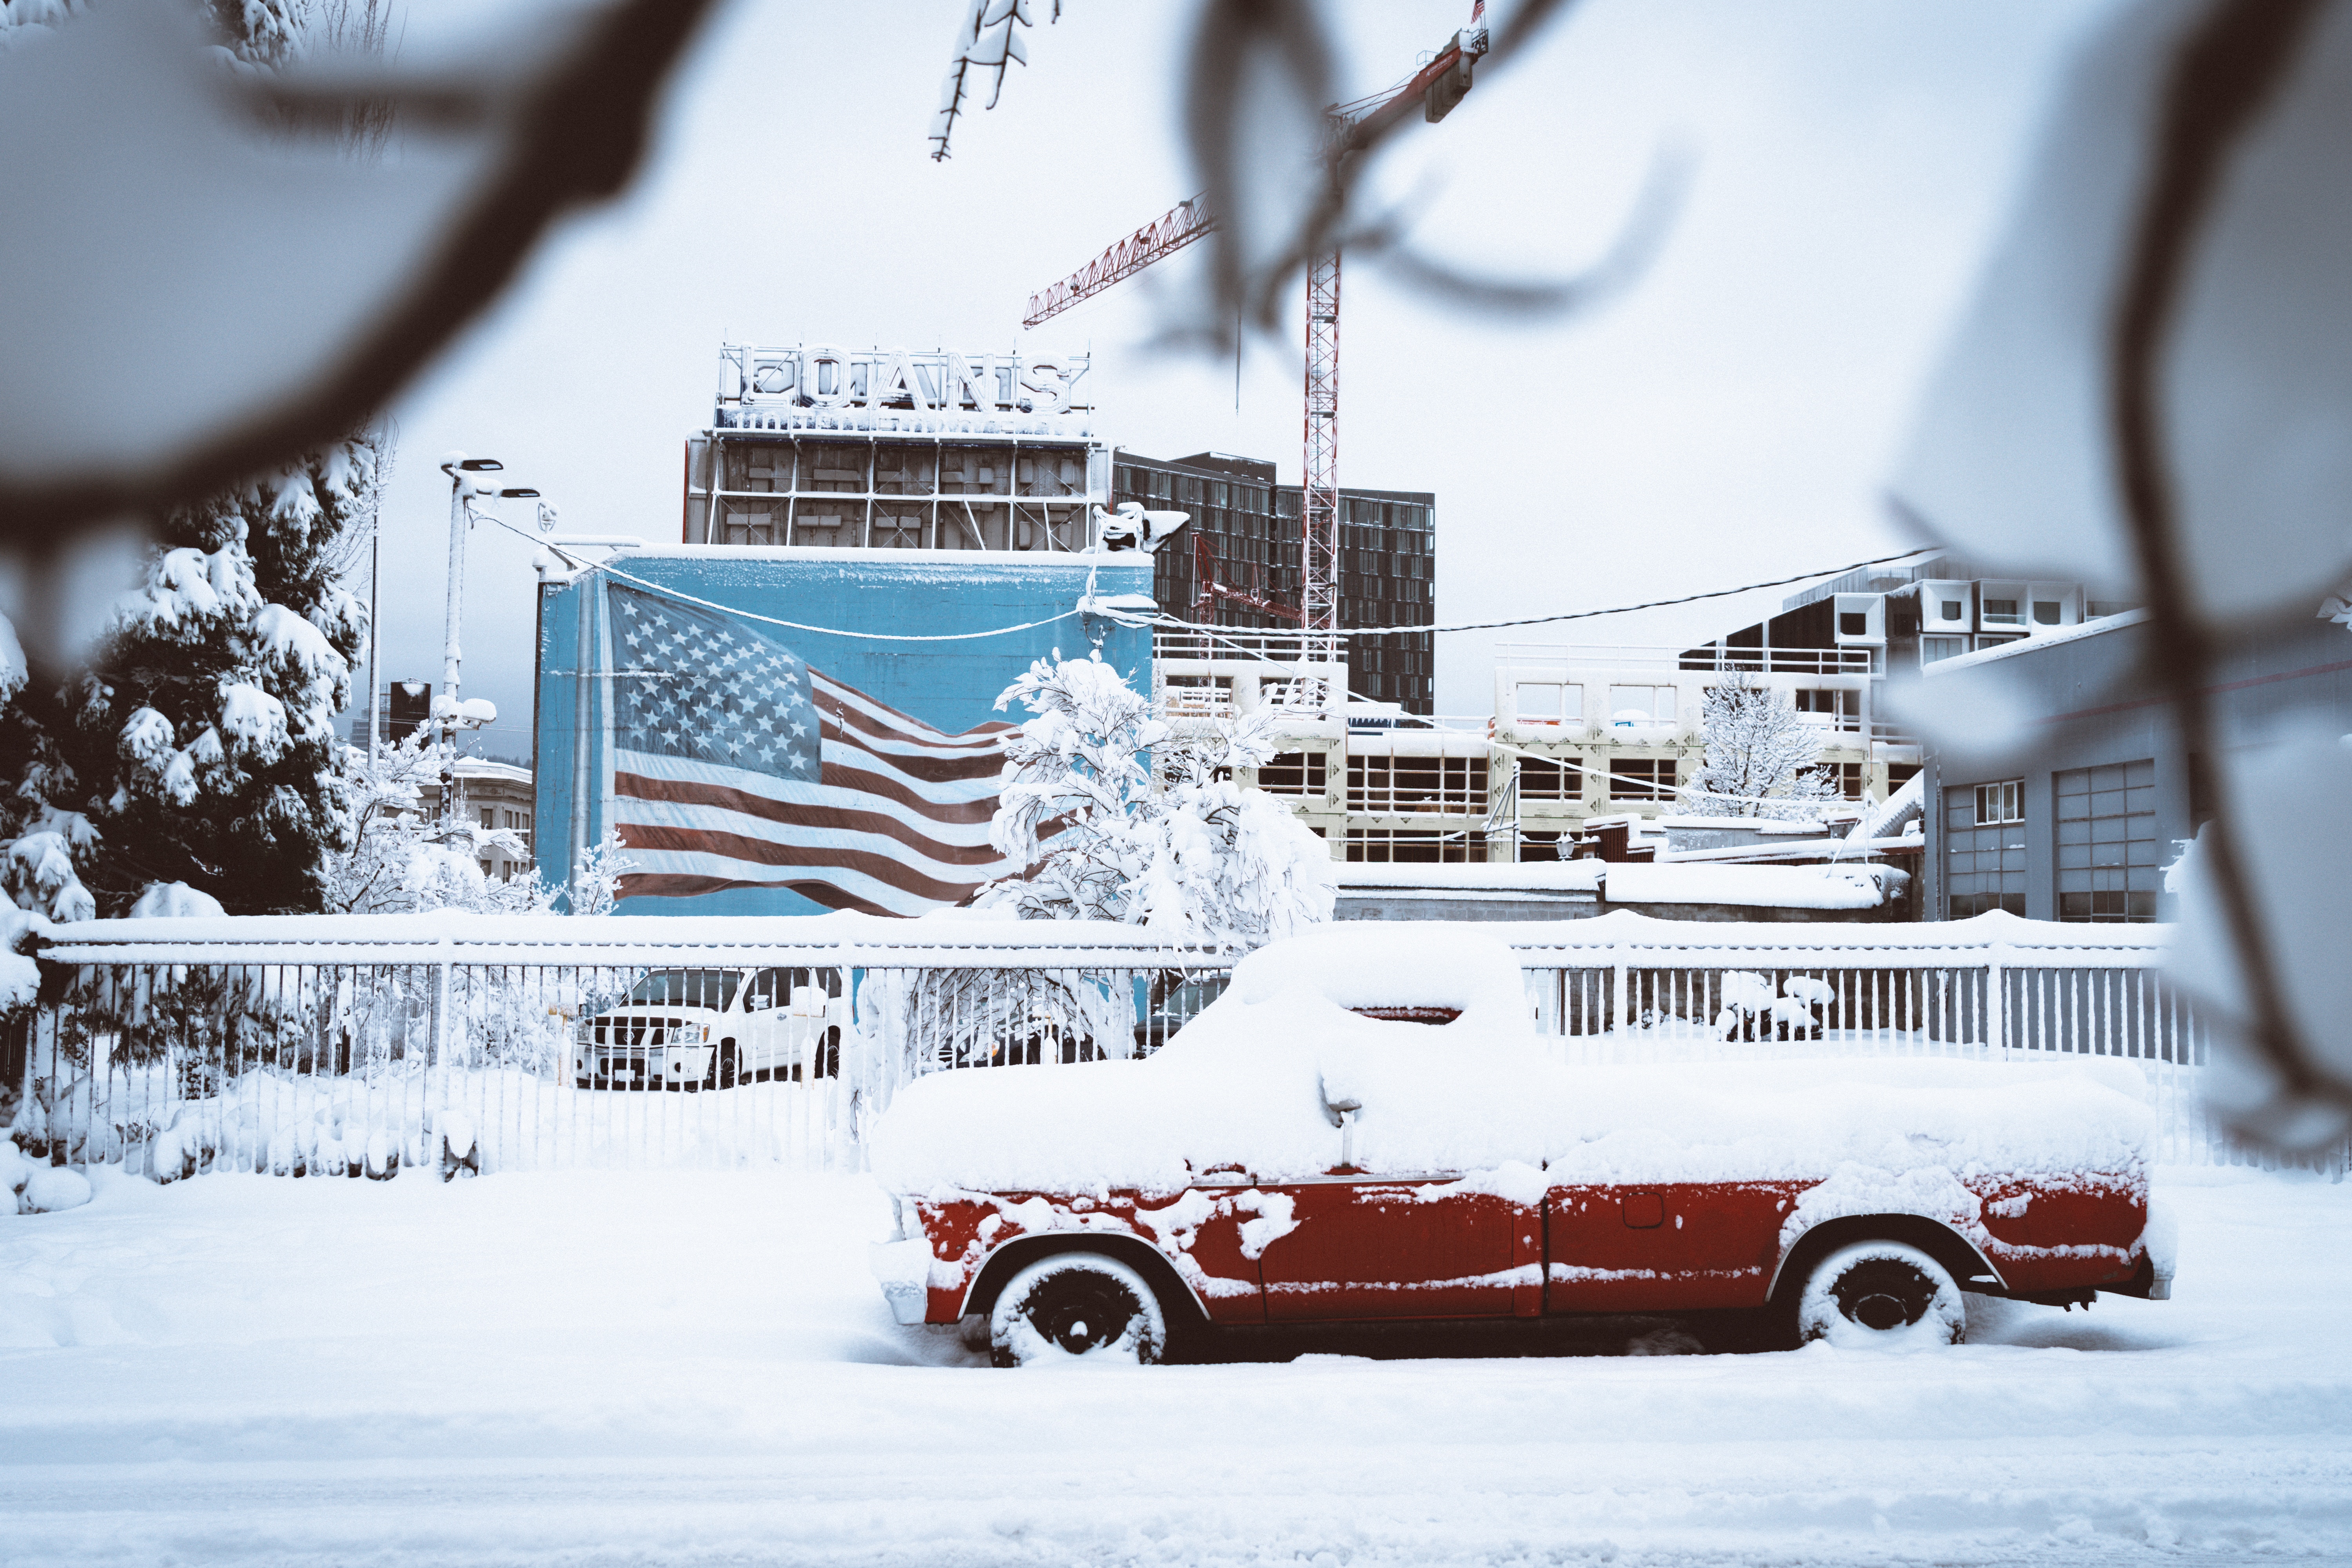
snow, winter, vehicle, weather, season